Medun

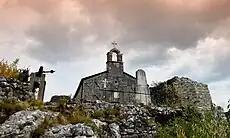
Church on the fortress.

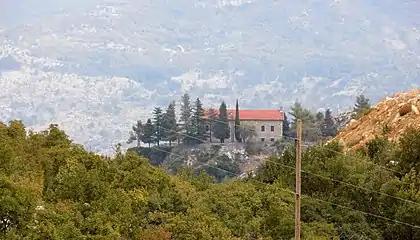
Museum of Marko Miljanov.

Medun is a settlement located 13 km northeast of the capital Podgorica, Montenegro. The village houses the archaeological site of the ancient fortified city of "Medeon". It is situated in the tribal area of Upper Kuči, one of the highland tribes. In the 2003 census, it had 108 inhabitants. In ancient times, Medun was inhabited by the Illyrians between the 4th and 3rd centuries BC.